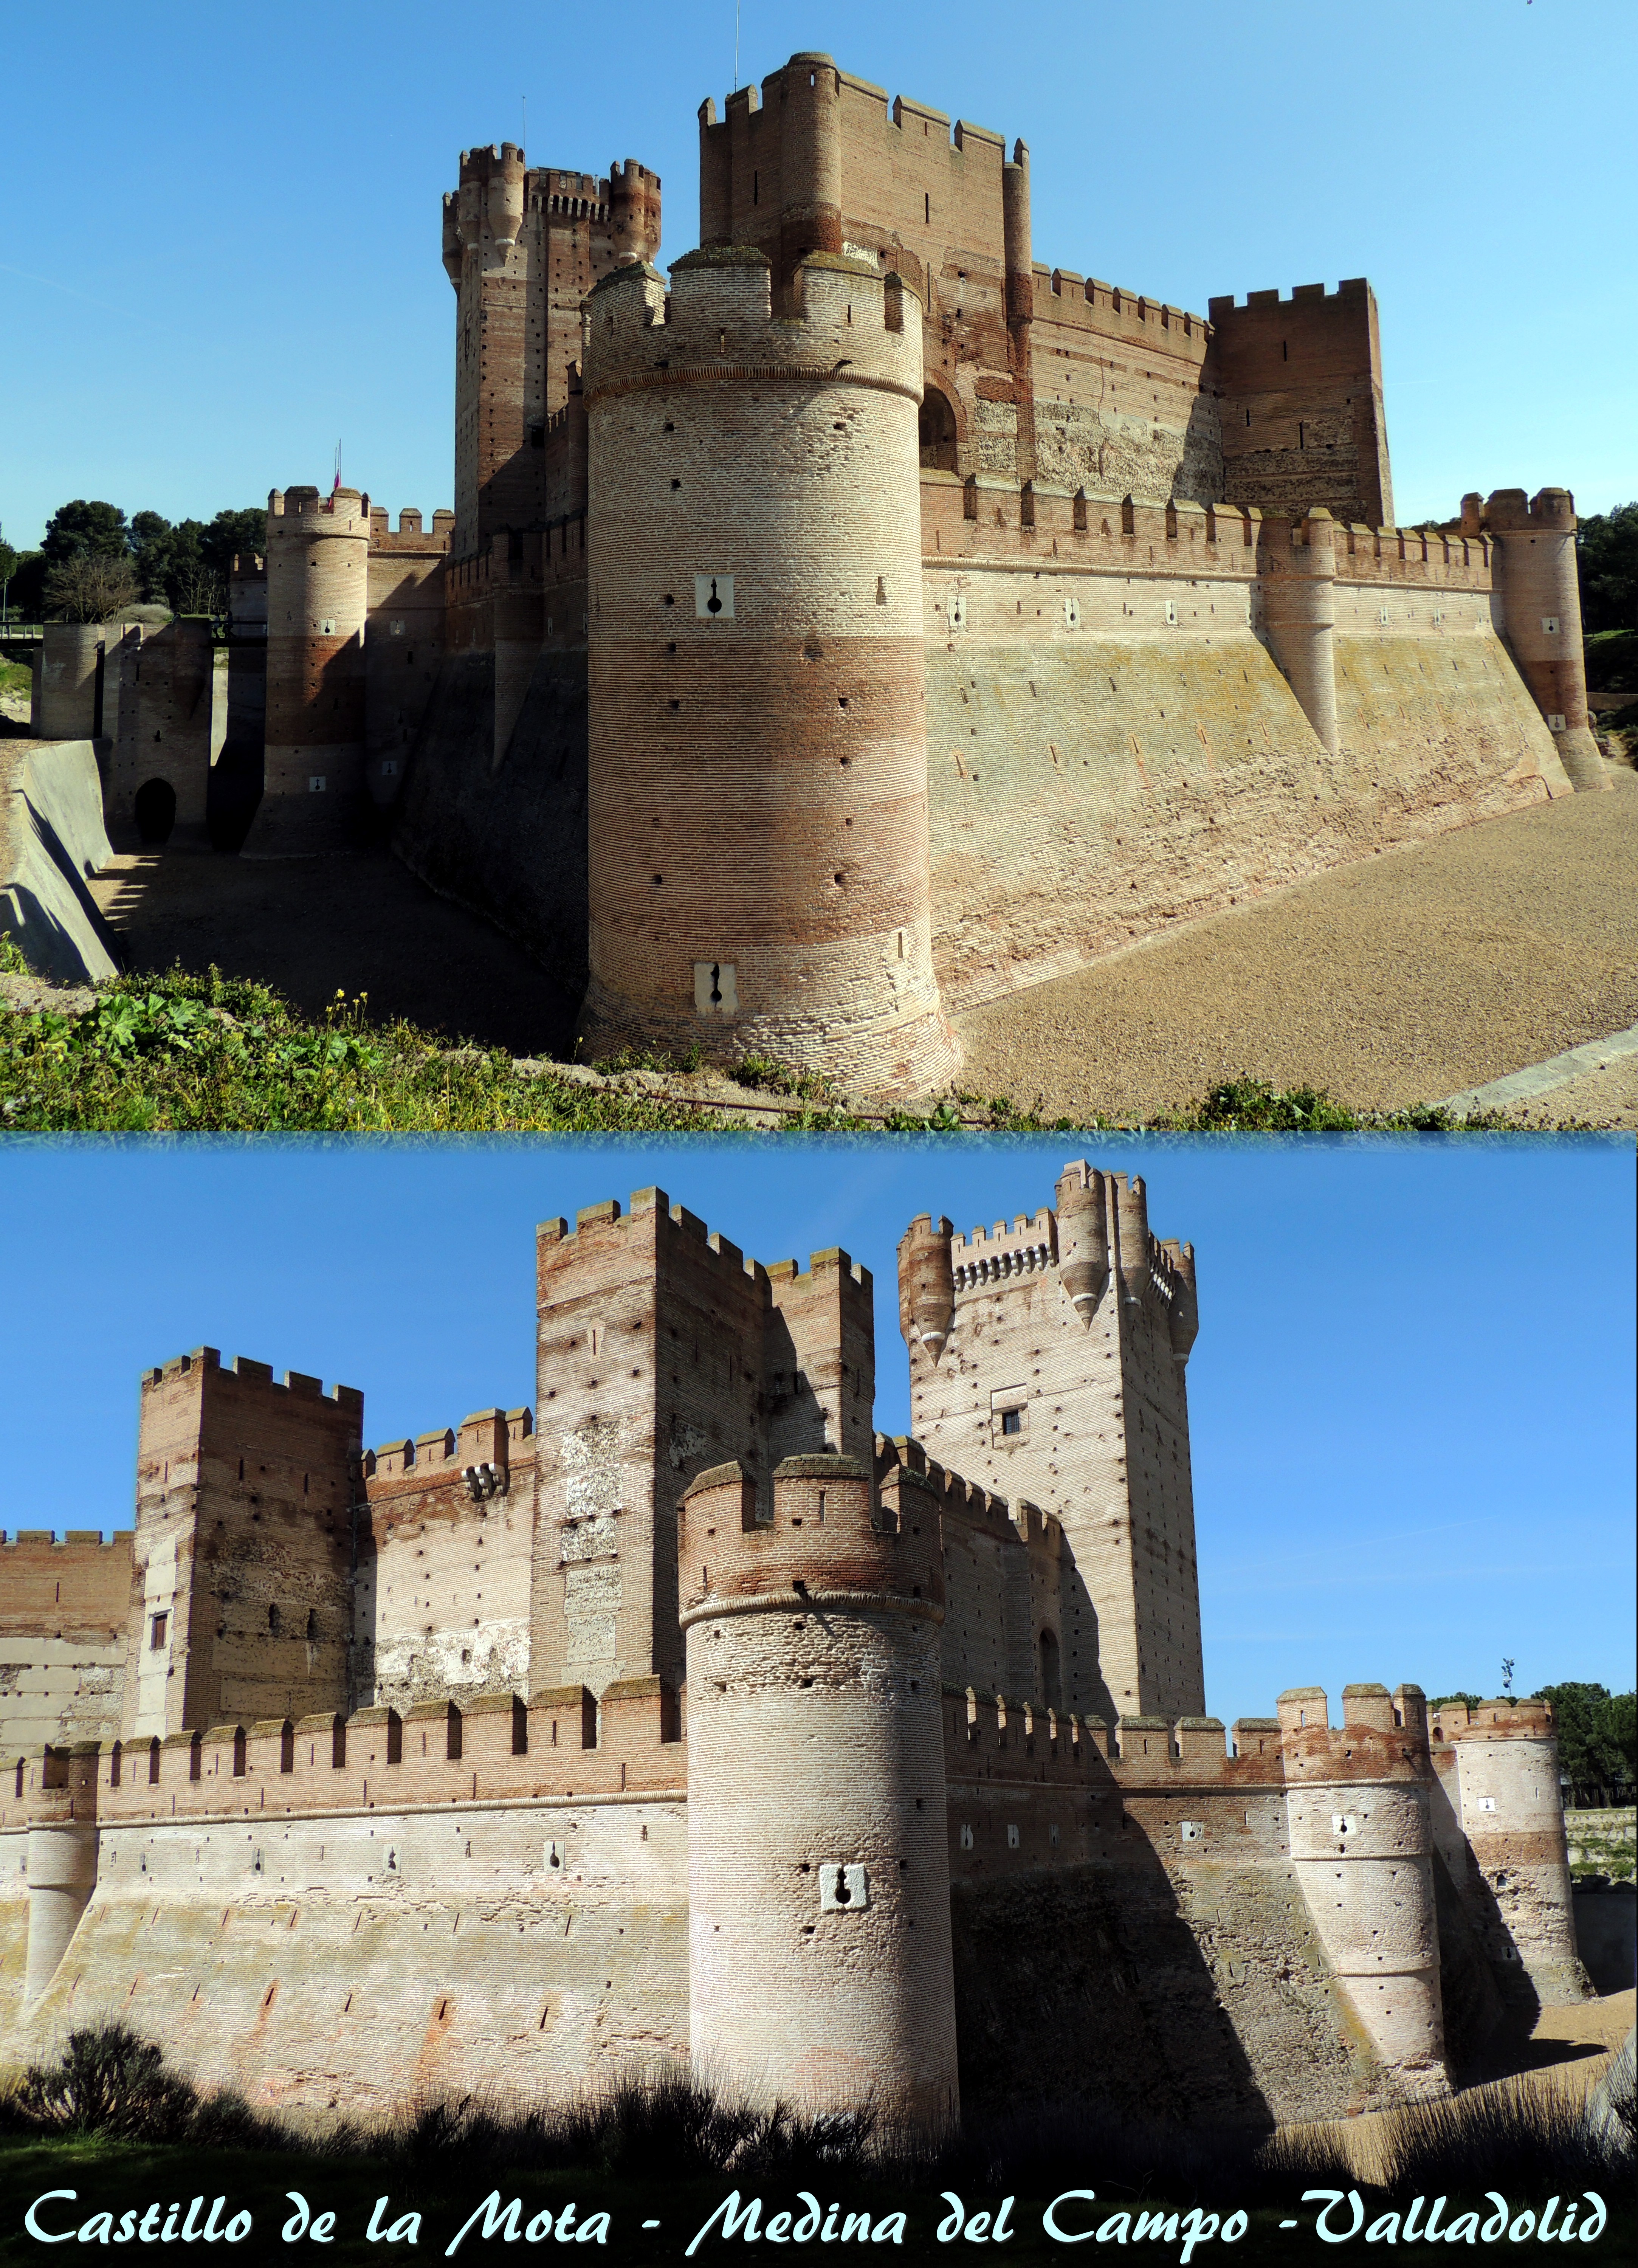
town, building, chateau, stone, europe, tower, castle, landmark, fortification, tourism, spain, ruins, europa, castillo, castilla, piedra, fortaleza, valladolid, pedra, middle ages, espana, castelo, defensa, archaeological site, unesco world heritage site, historic site, ancient history, ancient roman architecture